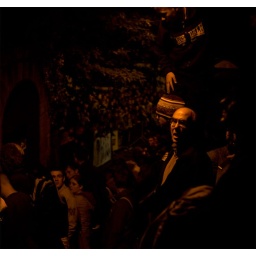
No, a crowd watching the mountain bike downhill racing. The racing was at night under street lighting. (DSC_6394)